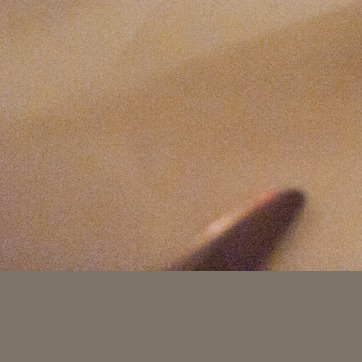
Material: fabric